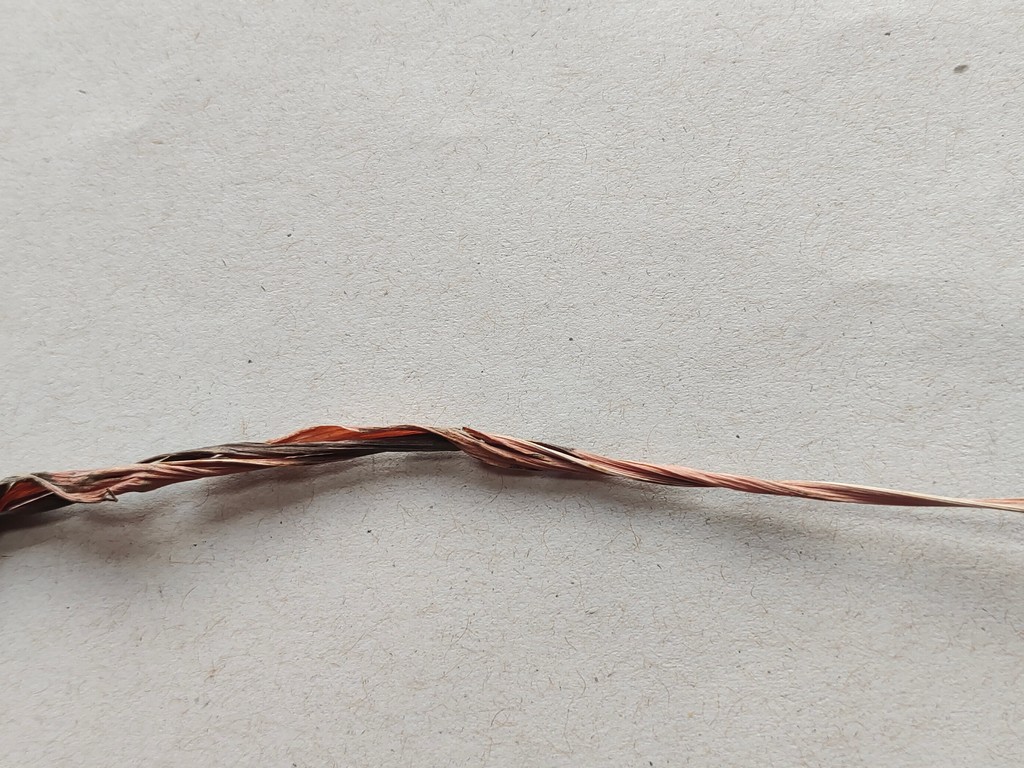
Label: Dried